Philadelphia, Baltimore and Washington Railroad

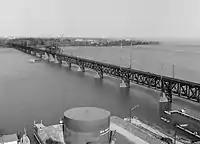
This 1906 bridge over the Susquehanna River, now called the Amtrak Susquehanna River Bridge, replaced the Civil War-era 1866 PW&B Railroad Bridge between Havre de Grace and Perryville, Maryland.

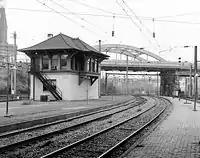
Union Junction Tower in Baltimore, built in 1910, operated into the Amtrak era, when it closed in 1987.

The railroad was formed in 1902 when the Pennsylvania Railroad merged two of its southern subsidiaries, the Philadelphia, Wilmington and Baltimore Railroad and the Baltimore and Potomac Railroad.